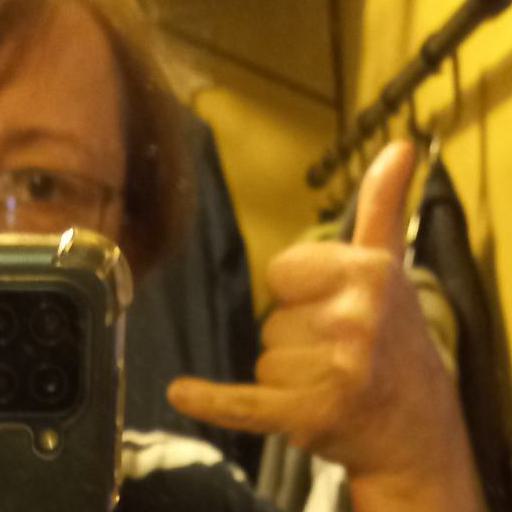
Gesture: call